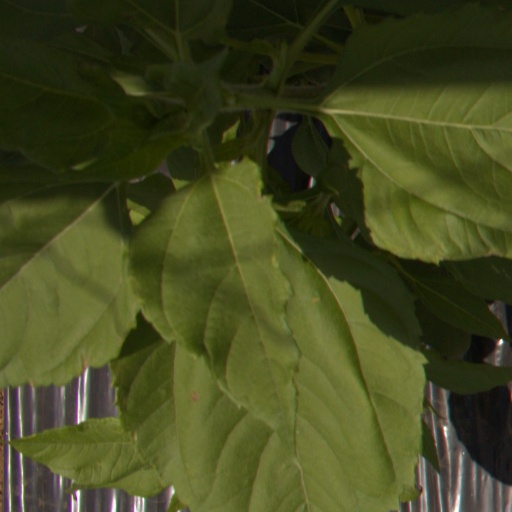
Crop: Jerusalem artichoke